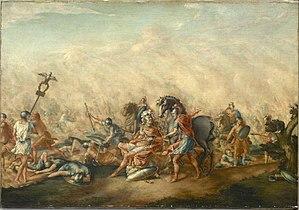
Lucius Aemilius Paullus, dit « Paul-Émile », est un général et homme d'État romain, deux fois consul en 219 et 216 av. J.-C., année où il périt lors du désastre de Cannes qui voit la victoire des Carthaginois d'Hannibal en Apulie.